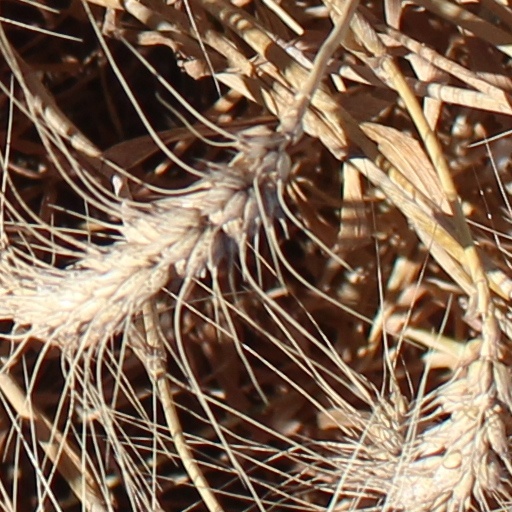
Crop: wheat